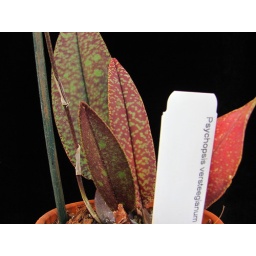
Etymology: GR. psyche, butterfly; opsis, like; in refernce to the resemblance of the flower to a tropical butterfly